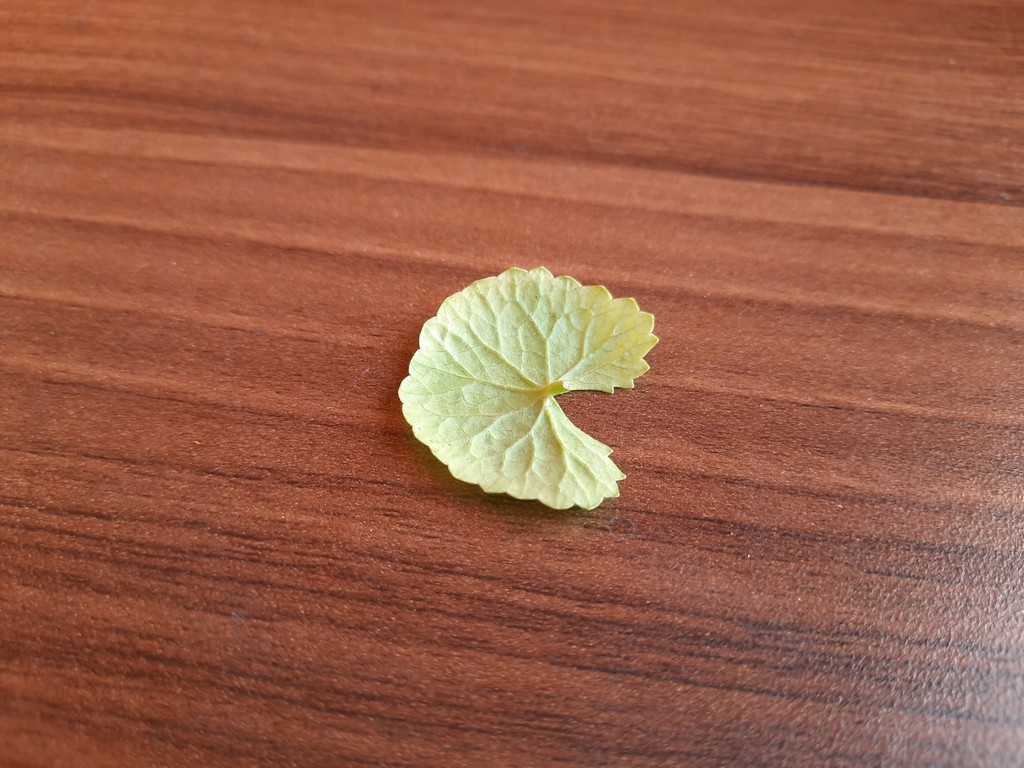
Label: Healthy